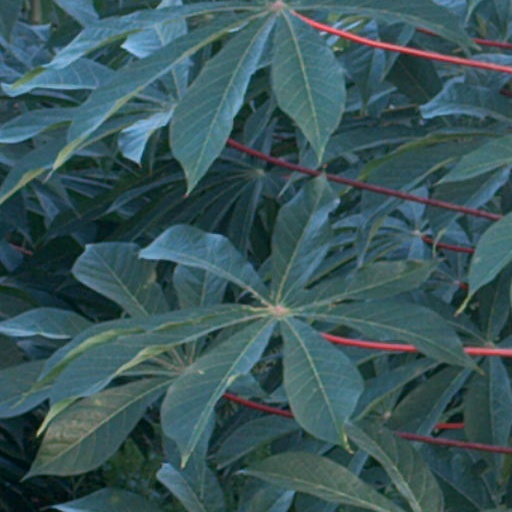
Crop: cassava